Jordan University of Science and Technology

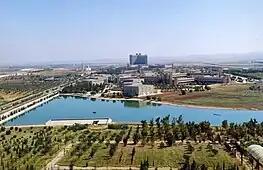
The university reservoir as seen with the Engineering Buildings Complex in the background.

Having its roots at Yarmouk University in Irbid, a royal decree was issued in 1986 to establish JUST, which emerged as an independent university on 1 September 1986. JUST detached five faculties from Yarmouk University to form its academic nucleus. These faculties were the Faculty of Medicine, the Faculty of Dentistry, the Faculty of Pharmacy, the Faculty of Nursing, and the Faculty of Engineering. Subsequently added to these faculties were the Faculty of Science and Arts, the Faculty of Applied Medical Sciences, the Faculty of Veterinary Medicine, the Faculty of Computer and Information Technology, and the Faculty of Agriculture.